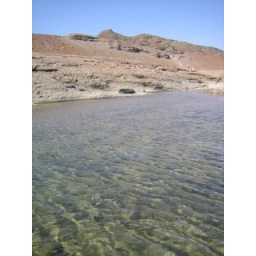
sparkling river water in hatta, a town near the border of oman